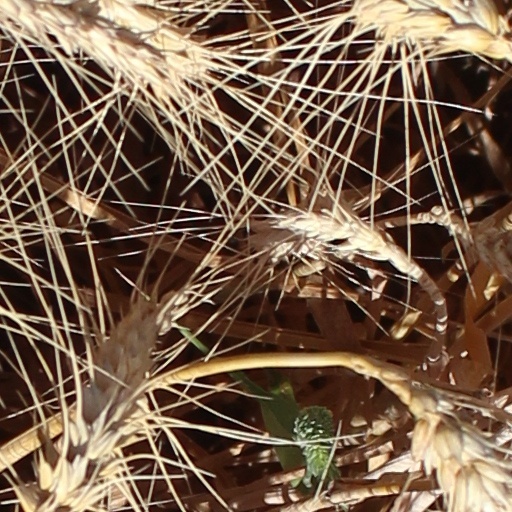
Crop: wheat